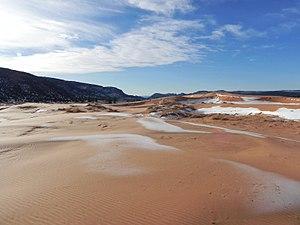
Cet article concerne les différents types de climat aux États-Unis.